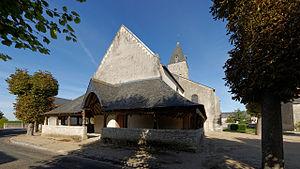
Église Notre-Dame de Mulsans This building is inscrit au titre des Monuments Historiques. It is indexed in the Base Mérimée, a database of architectural heritage maintained by the French Ministry of Culture,
Mulsans est une commune française située dans le département de Loir-et-Cher en région Centre-Val de Loire.
Cet article recense les monuments historiques de Loir-et-Cher, en France.